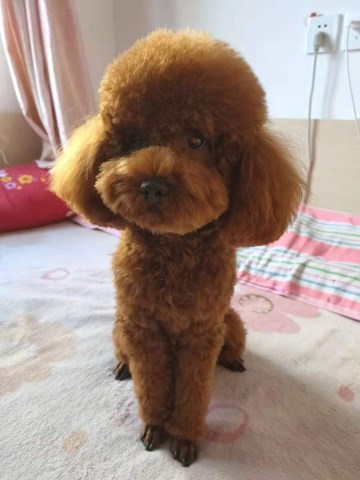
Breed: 7449-n000128-teddy